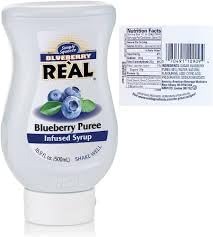
Item Name: Blueberry Reàl Infused Exotics, Blueberry Puree Infused Syrup, 16.9 FL OZ Squeezable Bottle
Bullet Point 1: REAL WORLD OF FLAVOR: Blueberry Real Infused Exotics is infused with premium Golftraube Blueberries from the Pacific Northwest
Bullet Point 2: SQUEEZABLE: No messy cans or difficulty storing unused portions. The wide-mouth bottle opening helps to eliminate waste by allowing easy access with a bar spoon or spatula, and volcano-shaped spout allows for drip-free mixing
Bullet Point 3: FRESHNESS GUARANTEED: Developed specifically to remain uniform with very minimal product separation with built-in oxygen barrier to guarantee product freshness
Bullet Point 4: NOT JUST FOR DRINKS: Excellent in culinary applications such as baking and desserts. Perfect for experimenting with molecular gastronomy concepts like fruit foam or caviar
Product Description: Real Infused Exotics is pushing the boundaries of the mixology movement with a premium product line unlike any other. The only line of puree infused fruit syrups. Quality ingredients made accessible. Perfect for Italian sodas, beer cocktails, alcohol-free drinks and frozen or shaken daiquiris and coladas
Value: 16.9
Unit: Fl Oz

Price: 13.48